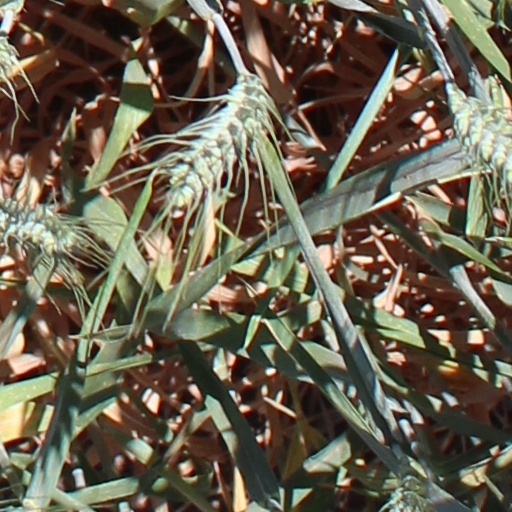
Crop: wheat